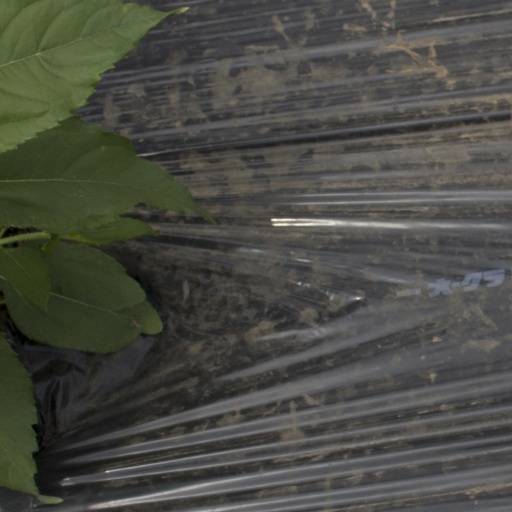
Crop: Jerusalem artichoke